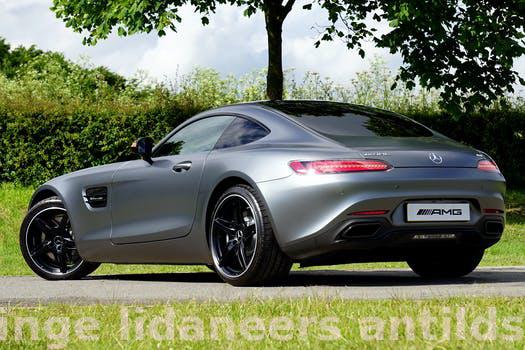
Label: Watermark